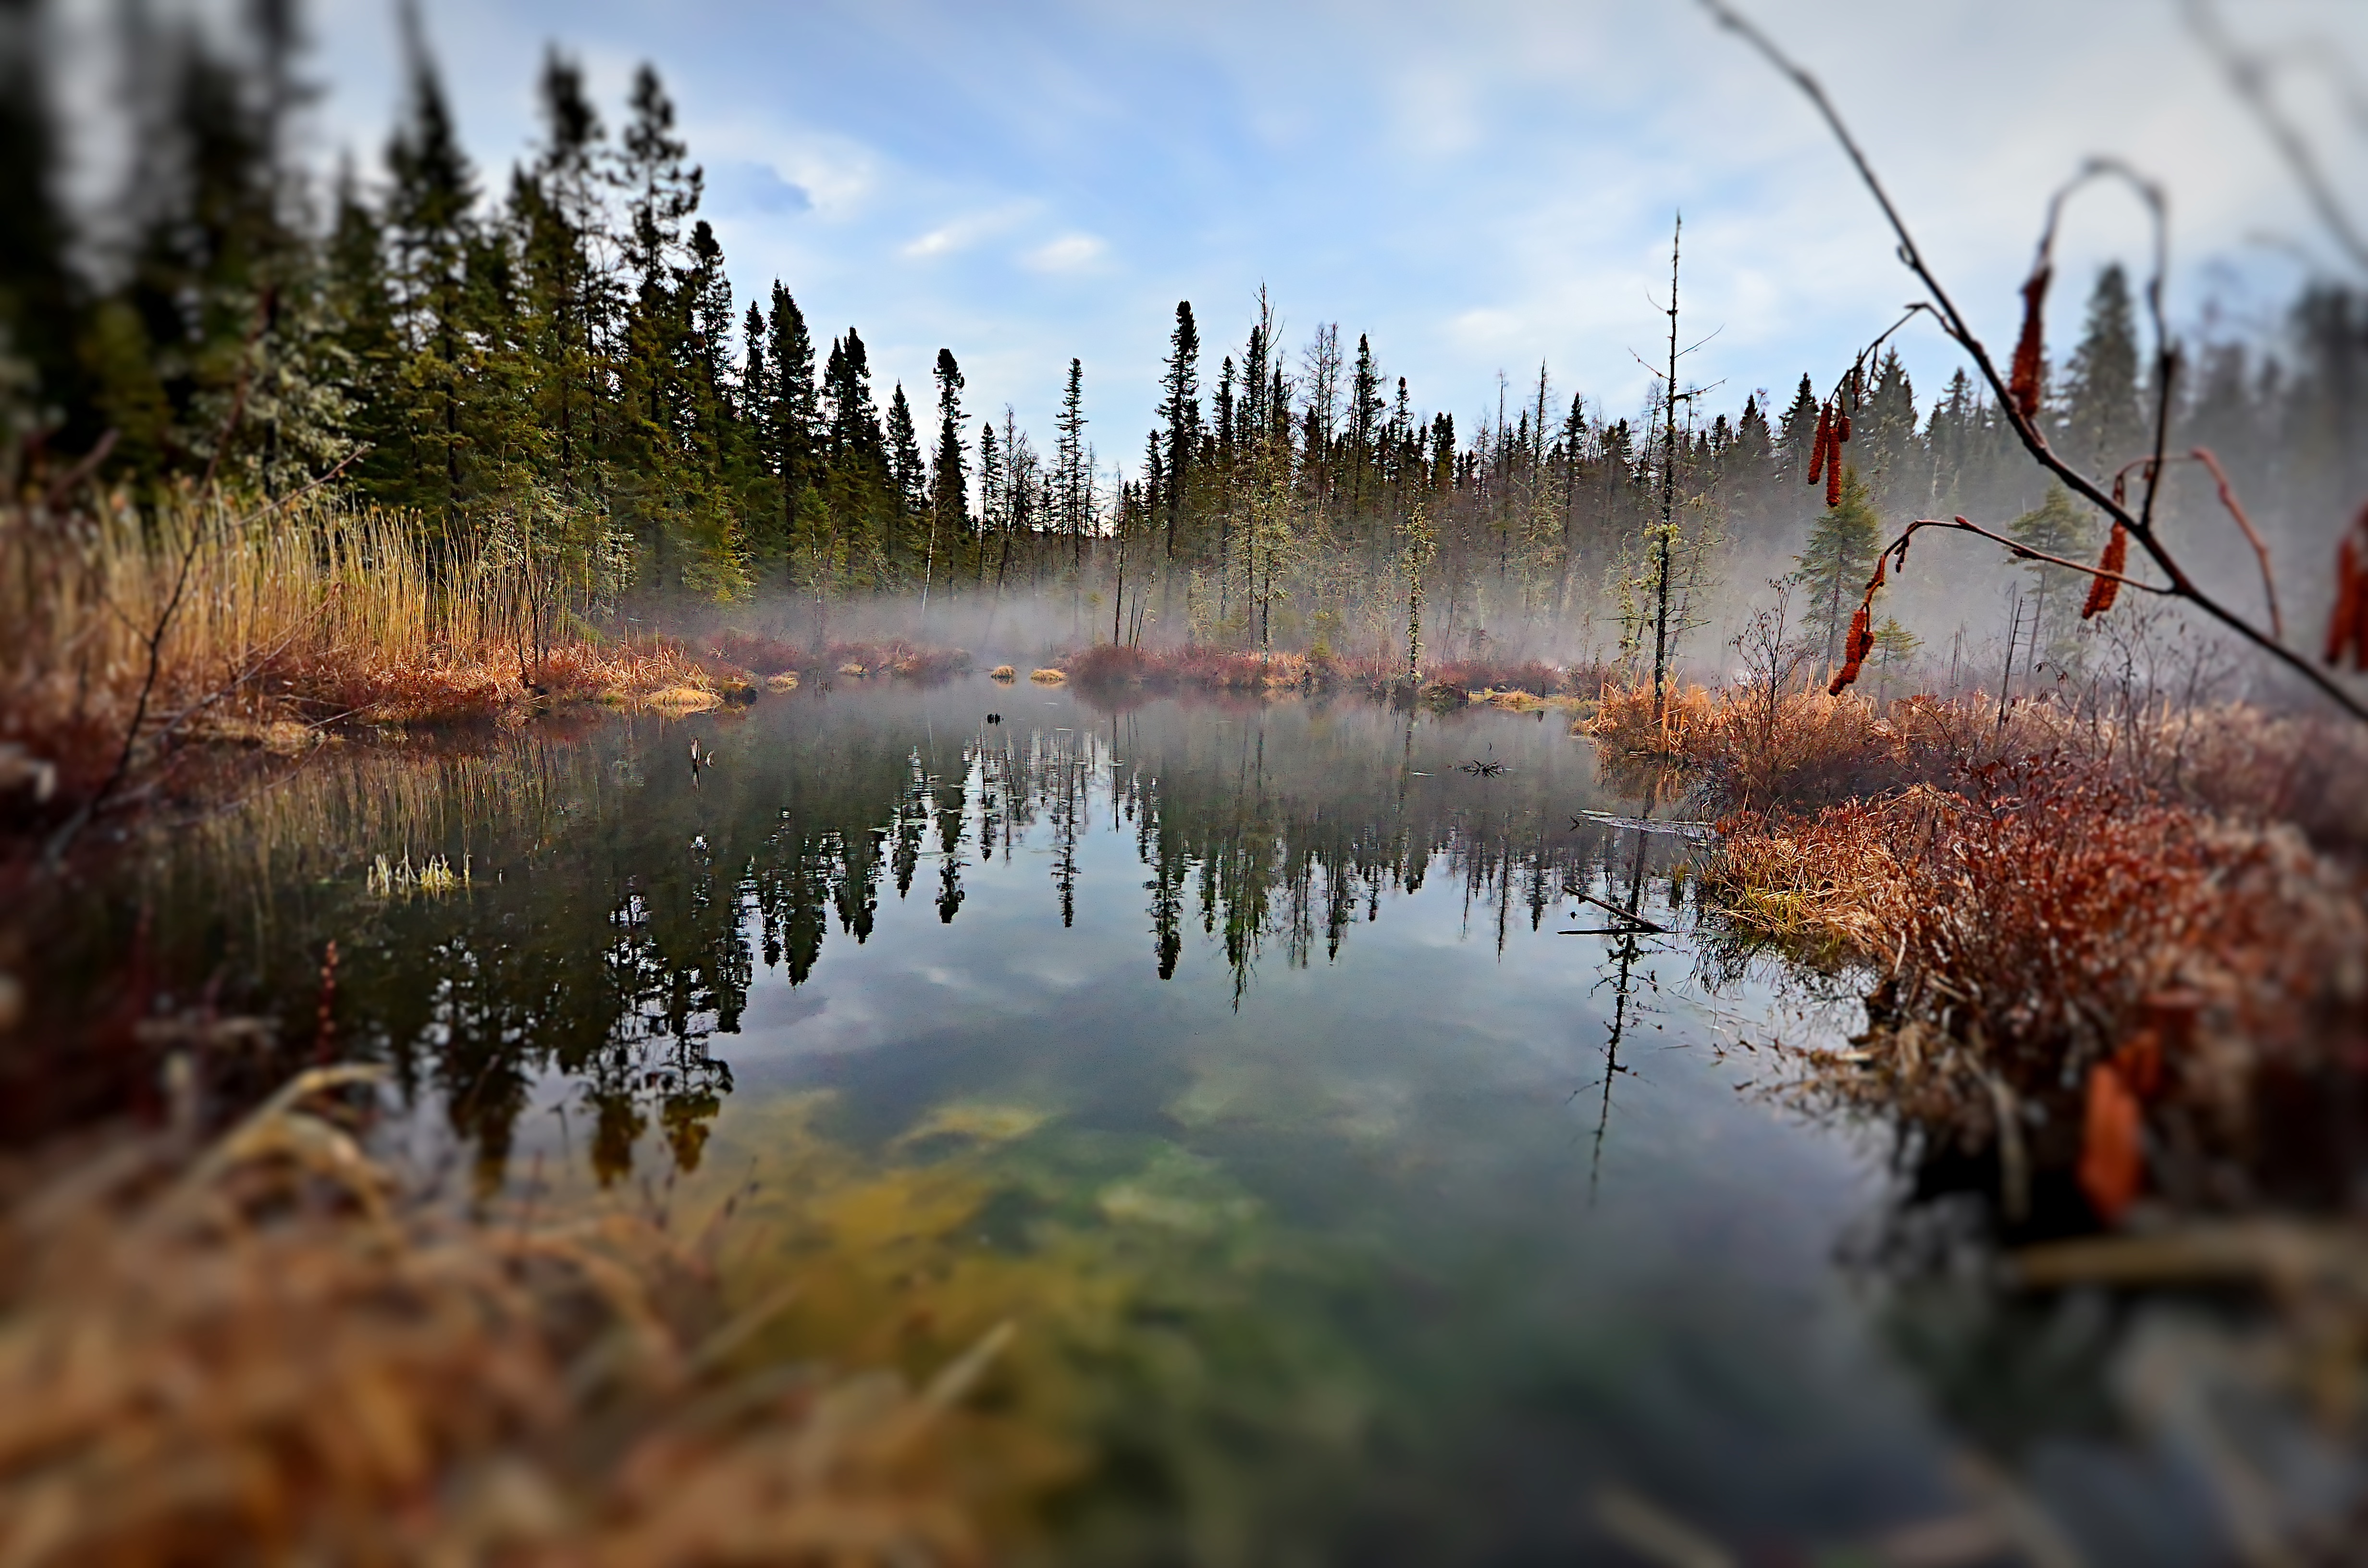
landscape, tree, water, nature, forest, grass, marsh, swamp, wilderness, branch, winter, plant, sky, sunlight, morning, leaf, flower, lake, frost, river, pond, stream, reflection, autumn, season, trees, wetland, quebec, woodland, habitat, natural environment, atmospheric phenomenon, woody plant